Wishaw

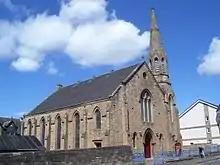
South Wishaw Parish Church, on East Academy Street.

A small church was established by a bend ("camas/cambo-" in Cumbric) on the banks of the Clyde near what is now Netherton in the eighth century. There is however dispute to whether this was named after (or established by) Neithon of Alt Clut or perhaps St Ninian. Nonetheless, the area became known as Cambusnethan or "Kamnethan" from then on. The site of the original church remains as a ruined burial ground, including an impressive mausoleum to Lord Belhaven. The churchyard is notably round, similar to those found in Wales and Ireland, suggesting it could have been built on an earlier Celtic temple. Excavated from this area was the Cambusnethan Stone, a large Christian tablet created by the Strathclyde Britons.